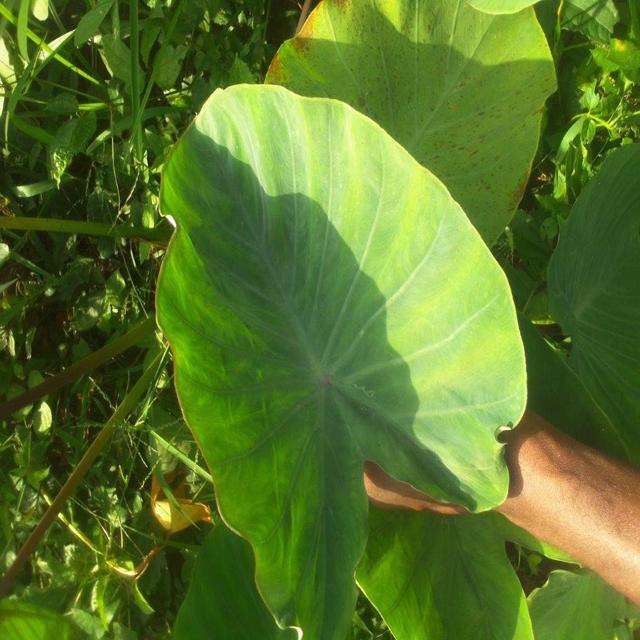
Label: Healthy